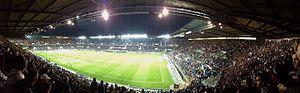
Panorama du Stade de la Meinau pour la rencontre opposant le racing club de strasbourg aux sports réunis de Colmar.
Les supporters du Racing Club de Strasbourg Alsace encouragent et soutiennent le club de football français du RC Strasbourg. Le Racing Club de Strasbourg est le seul club de football professionnel d'Alsace et compte plusieurs associations de supporters. Son titre de champion de France, ses victoires en coupe de France et en coupe de la Ligue ainsi que ses parcours européens lui confèrent une notoriété internationale. En Alsace, le RCS est pour beaucoup de supporters considéré comme une institution.
La saison 2015-2016 de National est la dix-neuvième édition du Championnat de France de football National. Le troisième niveau du football français oppose cette année dix-huit clubs en une série de trente-quatre rencontres jouées entre le 7 août 2015 et le 3 juin 2016. C'est le plus haut échelon auquel peuvent accéder les équipes amateurs puisqu'au-delà, les clubs doivent avoir le statut professionnel pour participer au Championnat de France de football de Ligue 2.